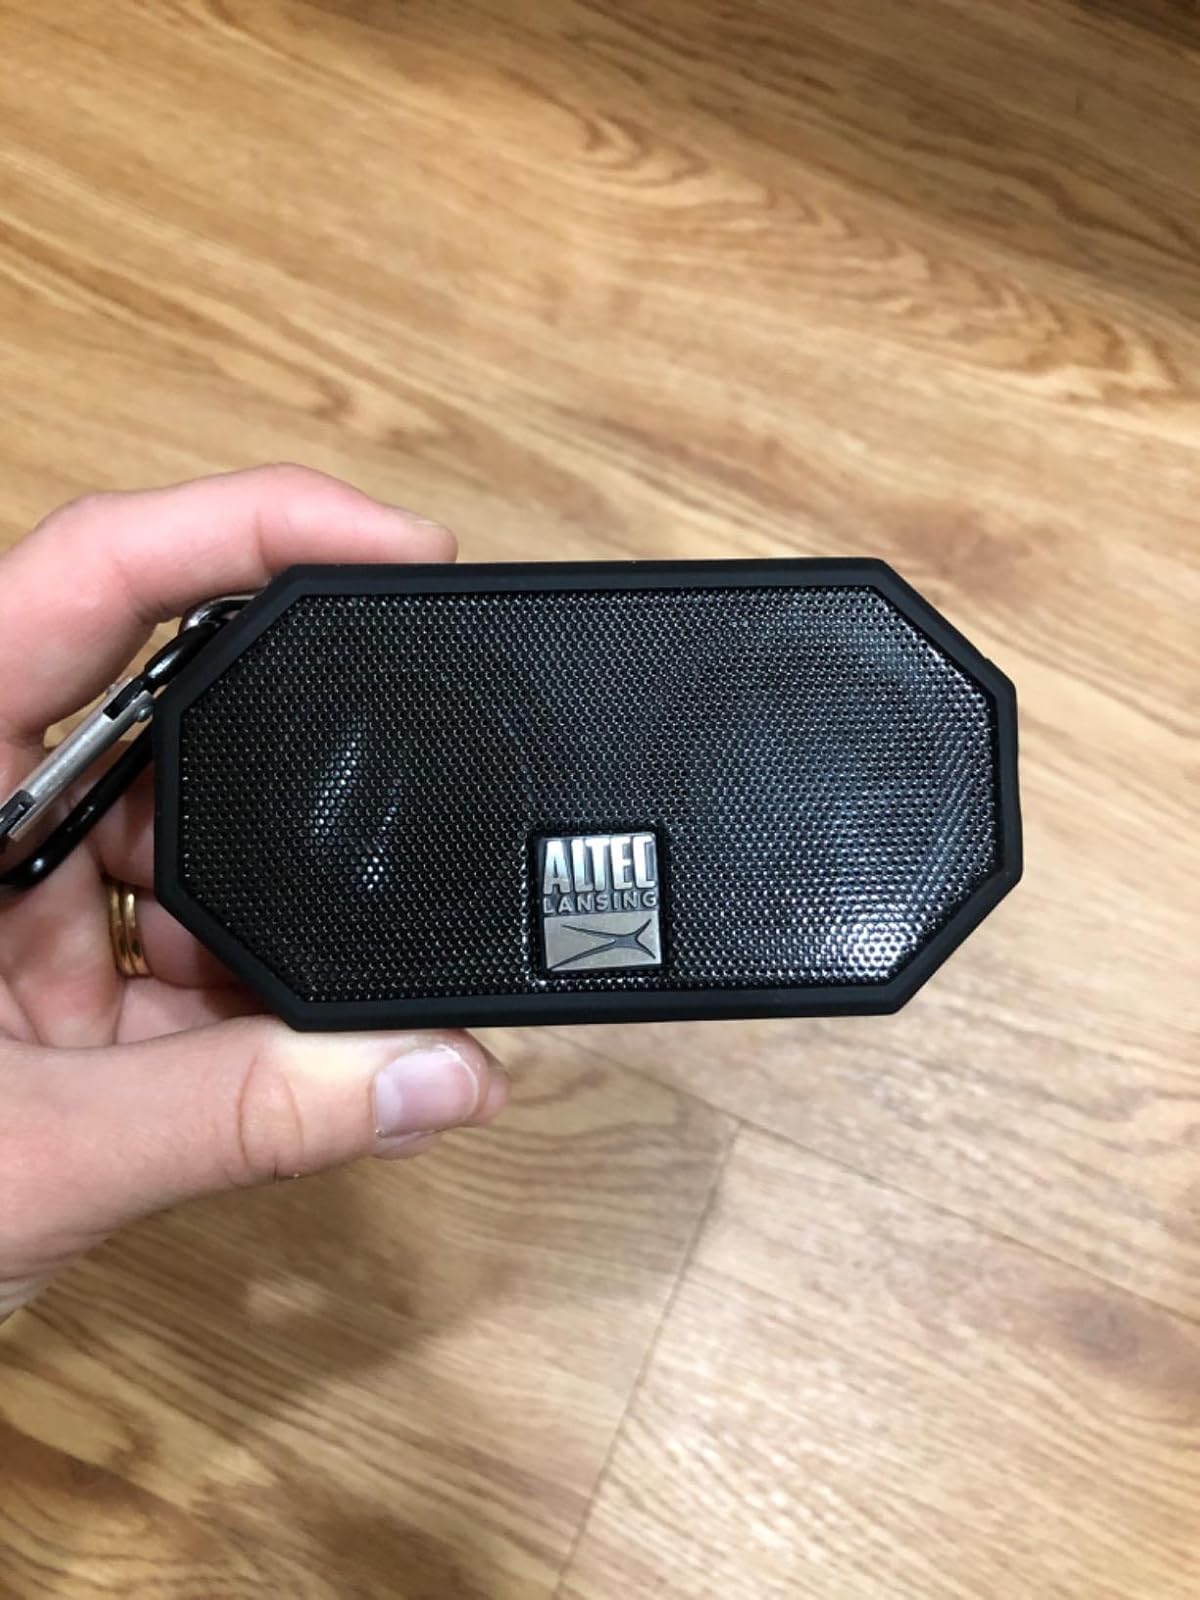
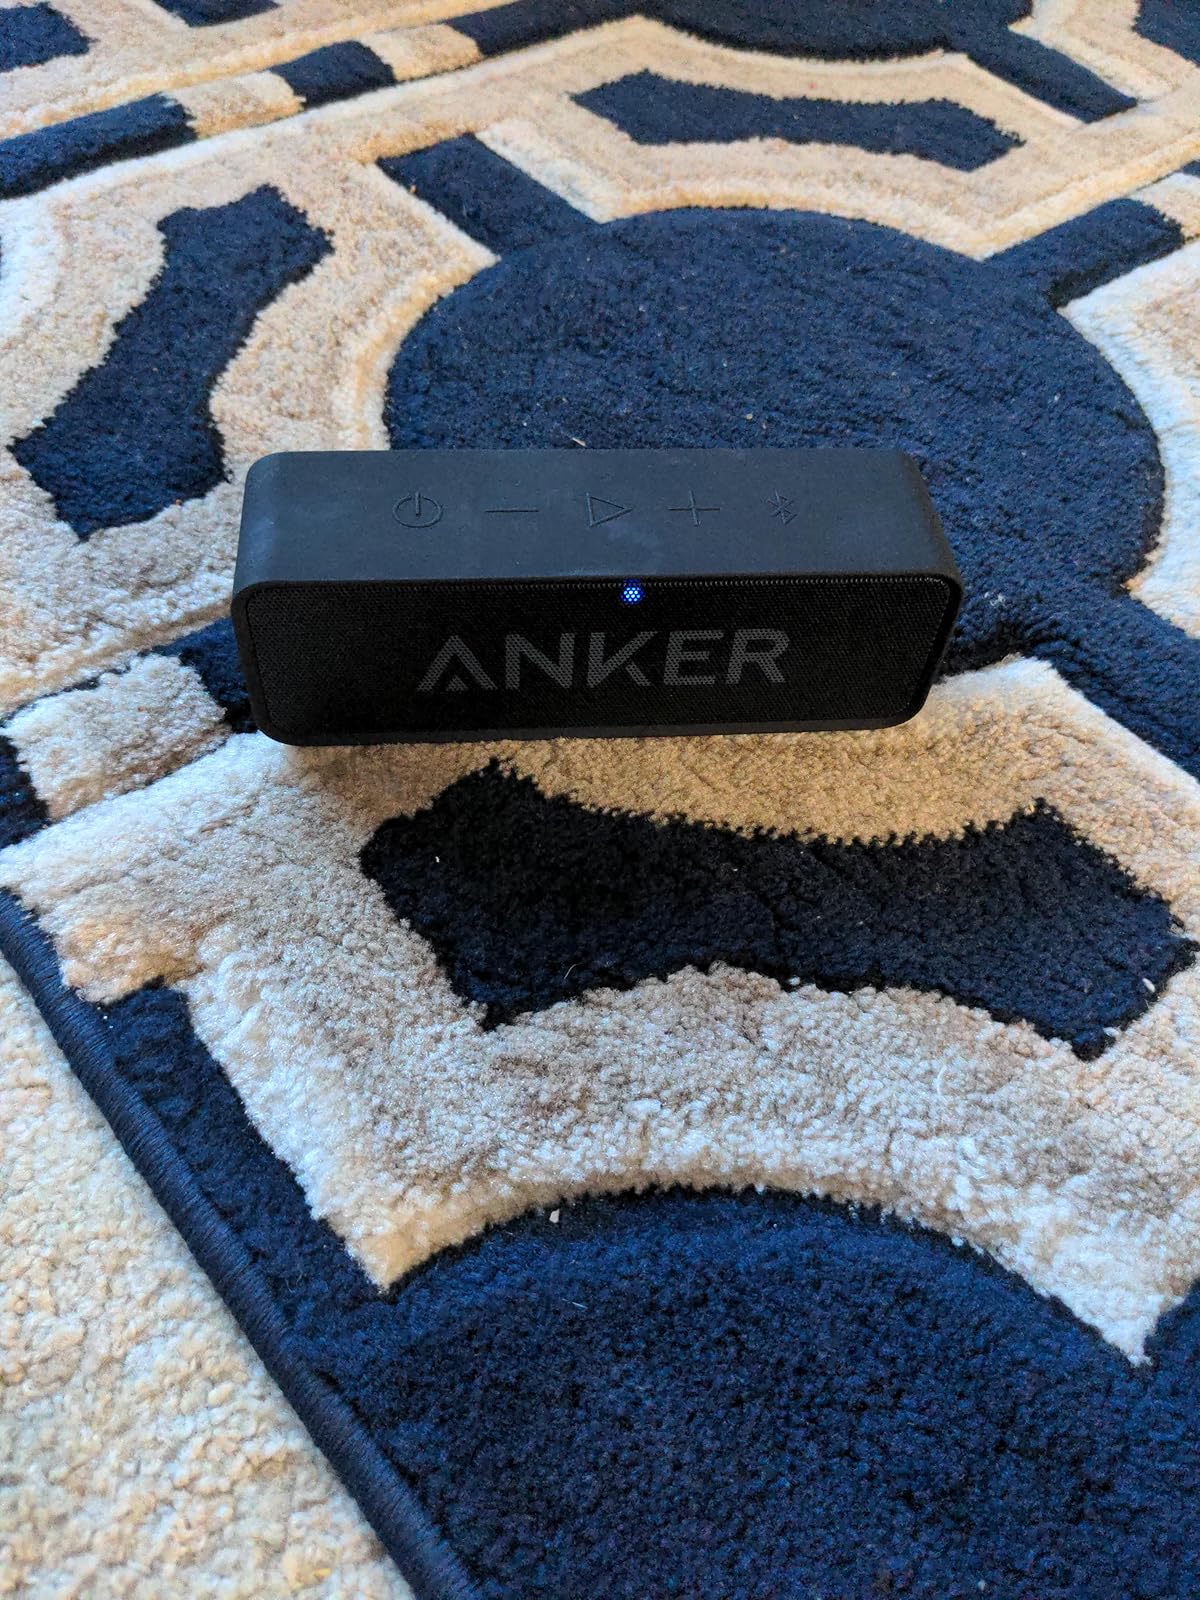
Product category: speaker
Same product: no